Józef Zwonarz

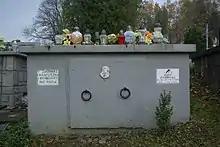
Tomb of Franciszka and Józef Zwonarz at Municipal Cemetery in Lesko

Józef Zwonarz (11 March 1899, in Stanisławów – 23 November 1984, in Lesko) was a Polish-Catholic ironworker of Hungarian descent from Lesko and one of many Righteous Gentiles who assisted persecuted Jews in spite of the penalty of death if they were caught doing so. Zwonarz housed a total of four Jewish adults in a cell under his small workshop. On the workshop's right boundary was the town’s Gestapo headquarters. On its left boundary were the "Schutzpolizei." Across the road were the Ukrainian police.